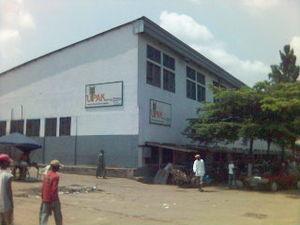
Ngiri-Ngiri est une commune du sud de la ville de Kinshasa en République démocratique du Congo. Elle est l'un des nouveaux lieux de peuplement, situé dans la zone des collines au sud de la cité.
L’Usine de panification de Kinshasa est une entreprise de production et de distribution de pain à Kinshasa. Le directeur général de l’UPAK est Luis De Carvalho.
L’histoire urbaine de Kinshasa, retrace la formation des divers quartiers dans la plaine et sur les collines périphériques du Pool Malebo, qui est actuellement la ville de Kinshasa.